Louis Ferdinand Antoni

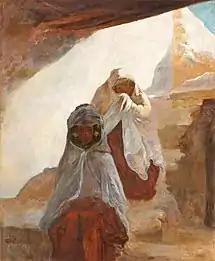
Berber Women

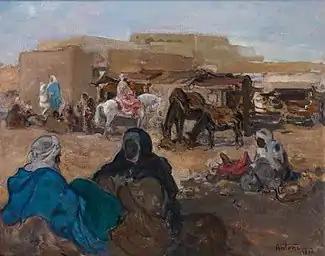
The Market in Biskra

Louis Ferdinand Antoni (15 November 1872, Bastia – 14 December 1940, Algiers) was a French Orientalist painter and sculptor.